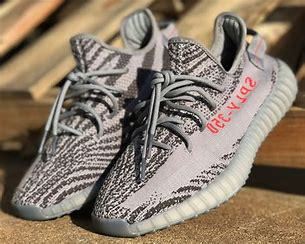
Brand: Adidas
Model: 350